Pituitary apoplexy

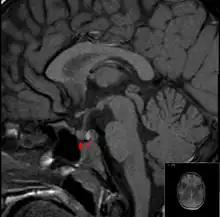
Normal pituitary gland on MRI (T1 sagittal without contrast enhancement). The arrow points at the posterior pituitary (intense signal), and the arrowhead at the anterior pituitary.

It is recommended that magnetic resonance imaging (MRI) scan of the pituitary gland is performed if the diagnosis is suspected; this has a sensitivity of over 90% for detecting pituitary apoplexy; it may demonstrate infarction (tissue damage due to a decreased blood supply) or hemorrhage. Different MRI sequences can be used to establish when the apoplexy occurred, and the predominant form of damage (hemorrhage or infarction). If MRI is not suitable (e.g. due to claustrophobia or the presence of metal-containing implants), a computed tomography (CT) scan may demonstrate abnormalities in the pituitary gland, although it is less reliable. Many pituitary tumors (25%) are found to have areas of hemorrhagic infarction on MRI scans, but apoplexy is not said to exist unless it is accompanied by symptoms.